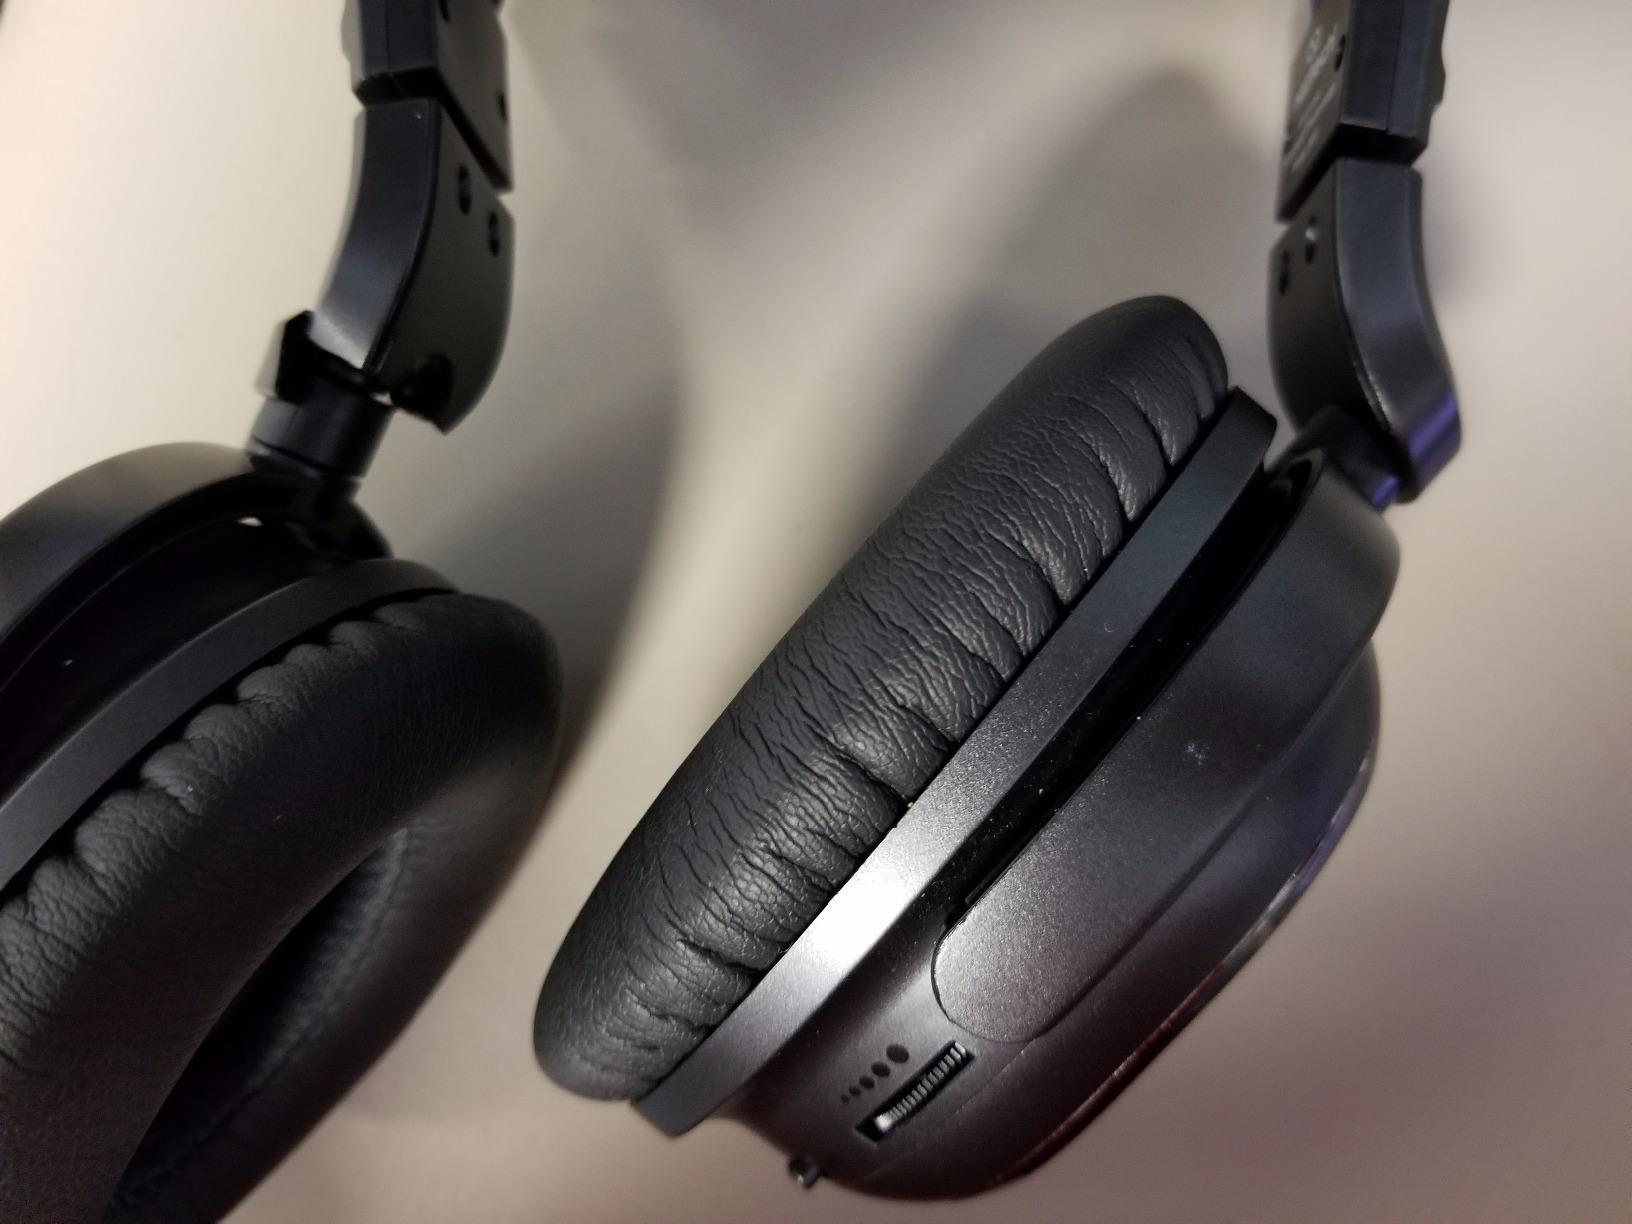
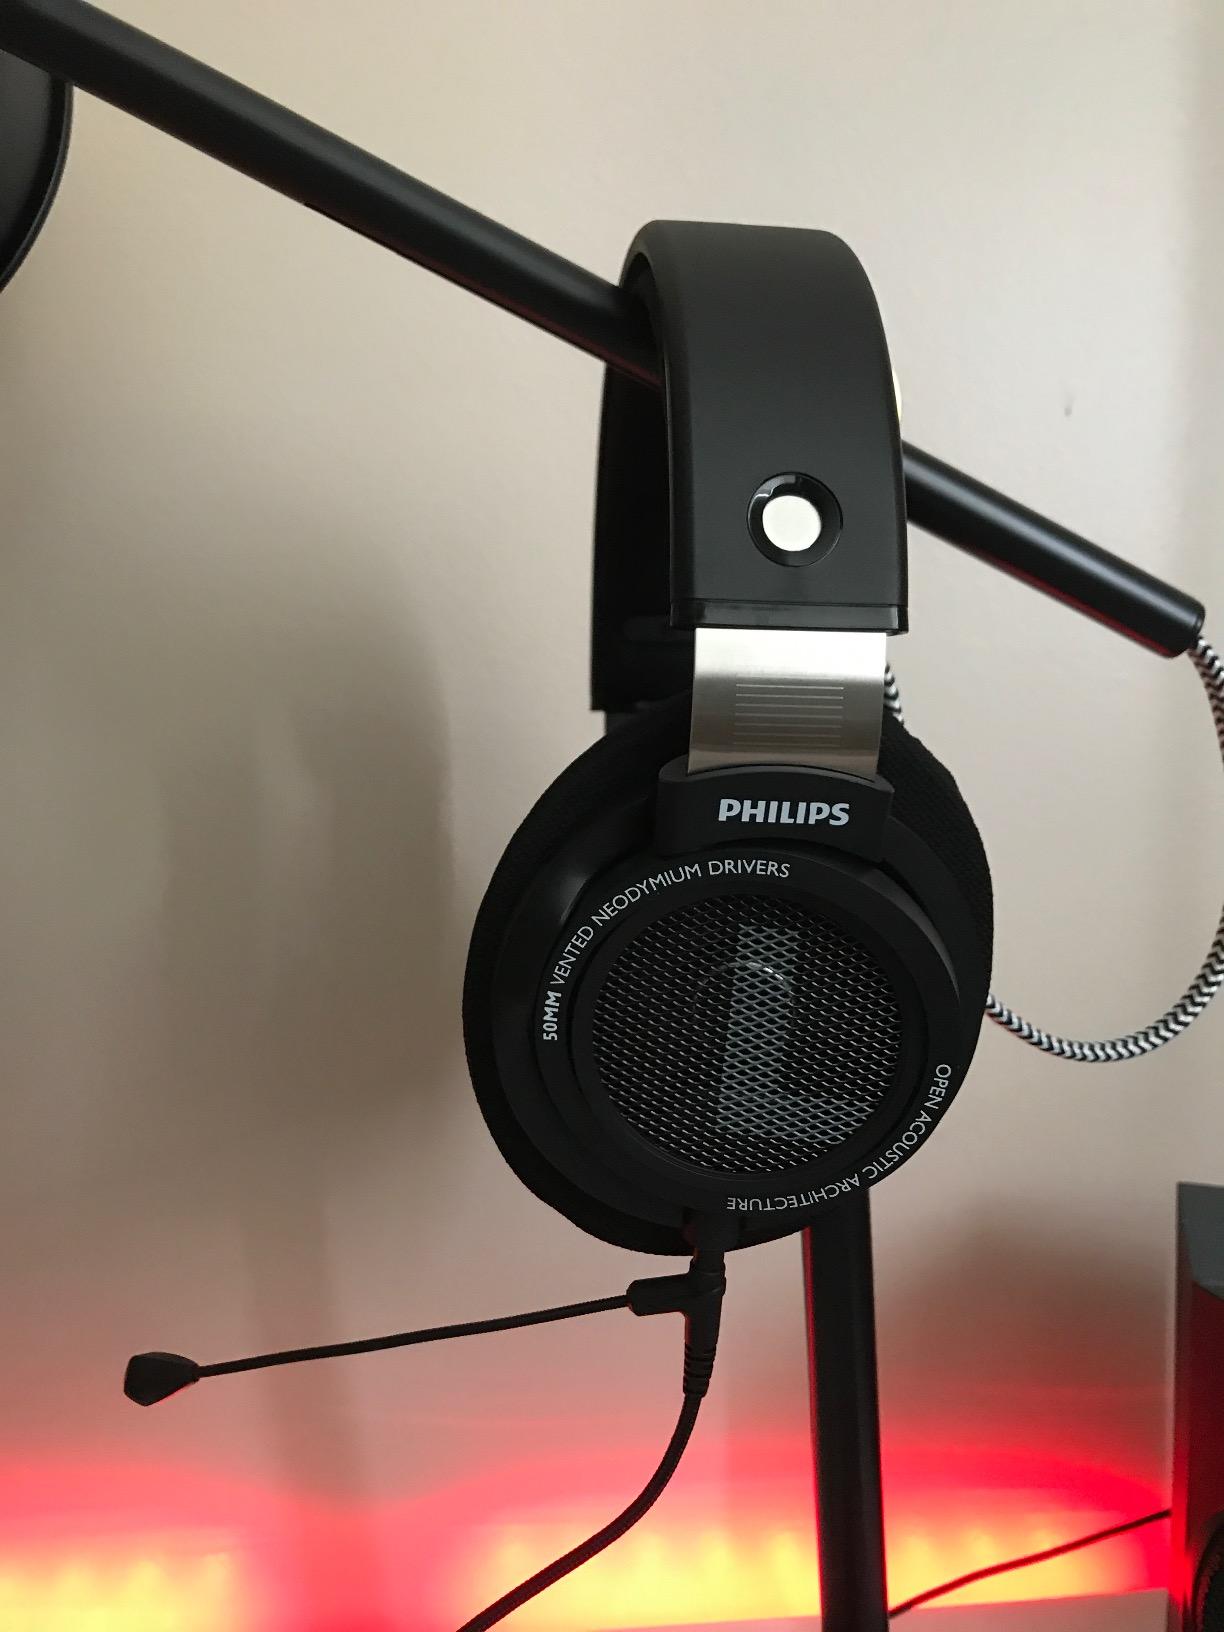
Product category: headphones
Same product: no